Labour Representation Committee (1900)

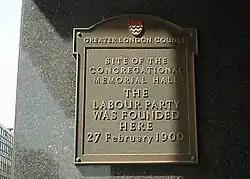
Labour Party Plaque from Caroone House, 14 Farringdon Street

The Labour Representation Committee (LRC) was a pressure group founded in 1900 as an alliance of socialist organisations and trade unions, aimed at increasing representation for labour interests in the Parliament of the United Kingdom. The Labour Party traces its origin to the LRC's foundation.